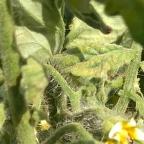
Crop: Tomato
Condition: virosis-d